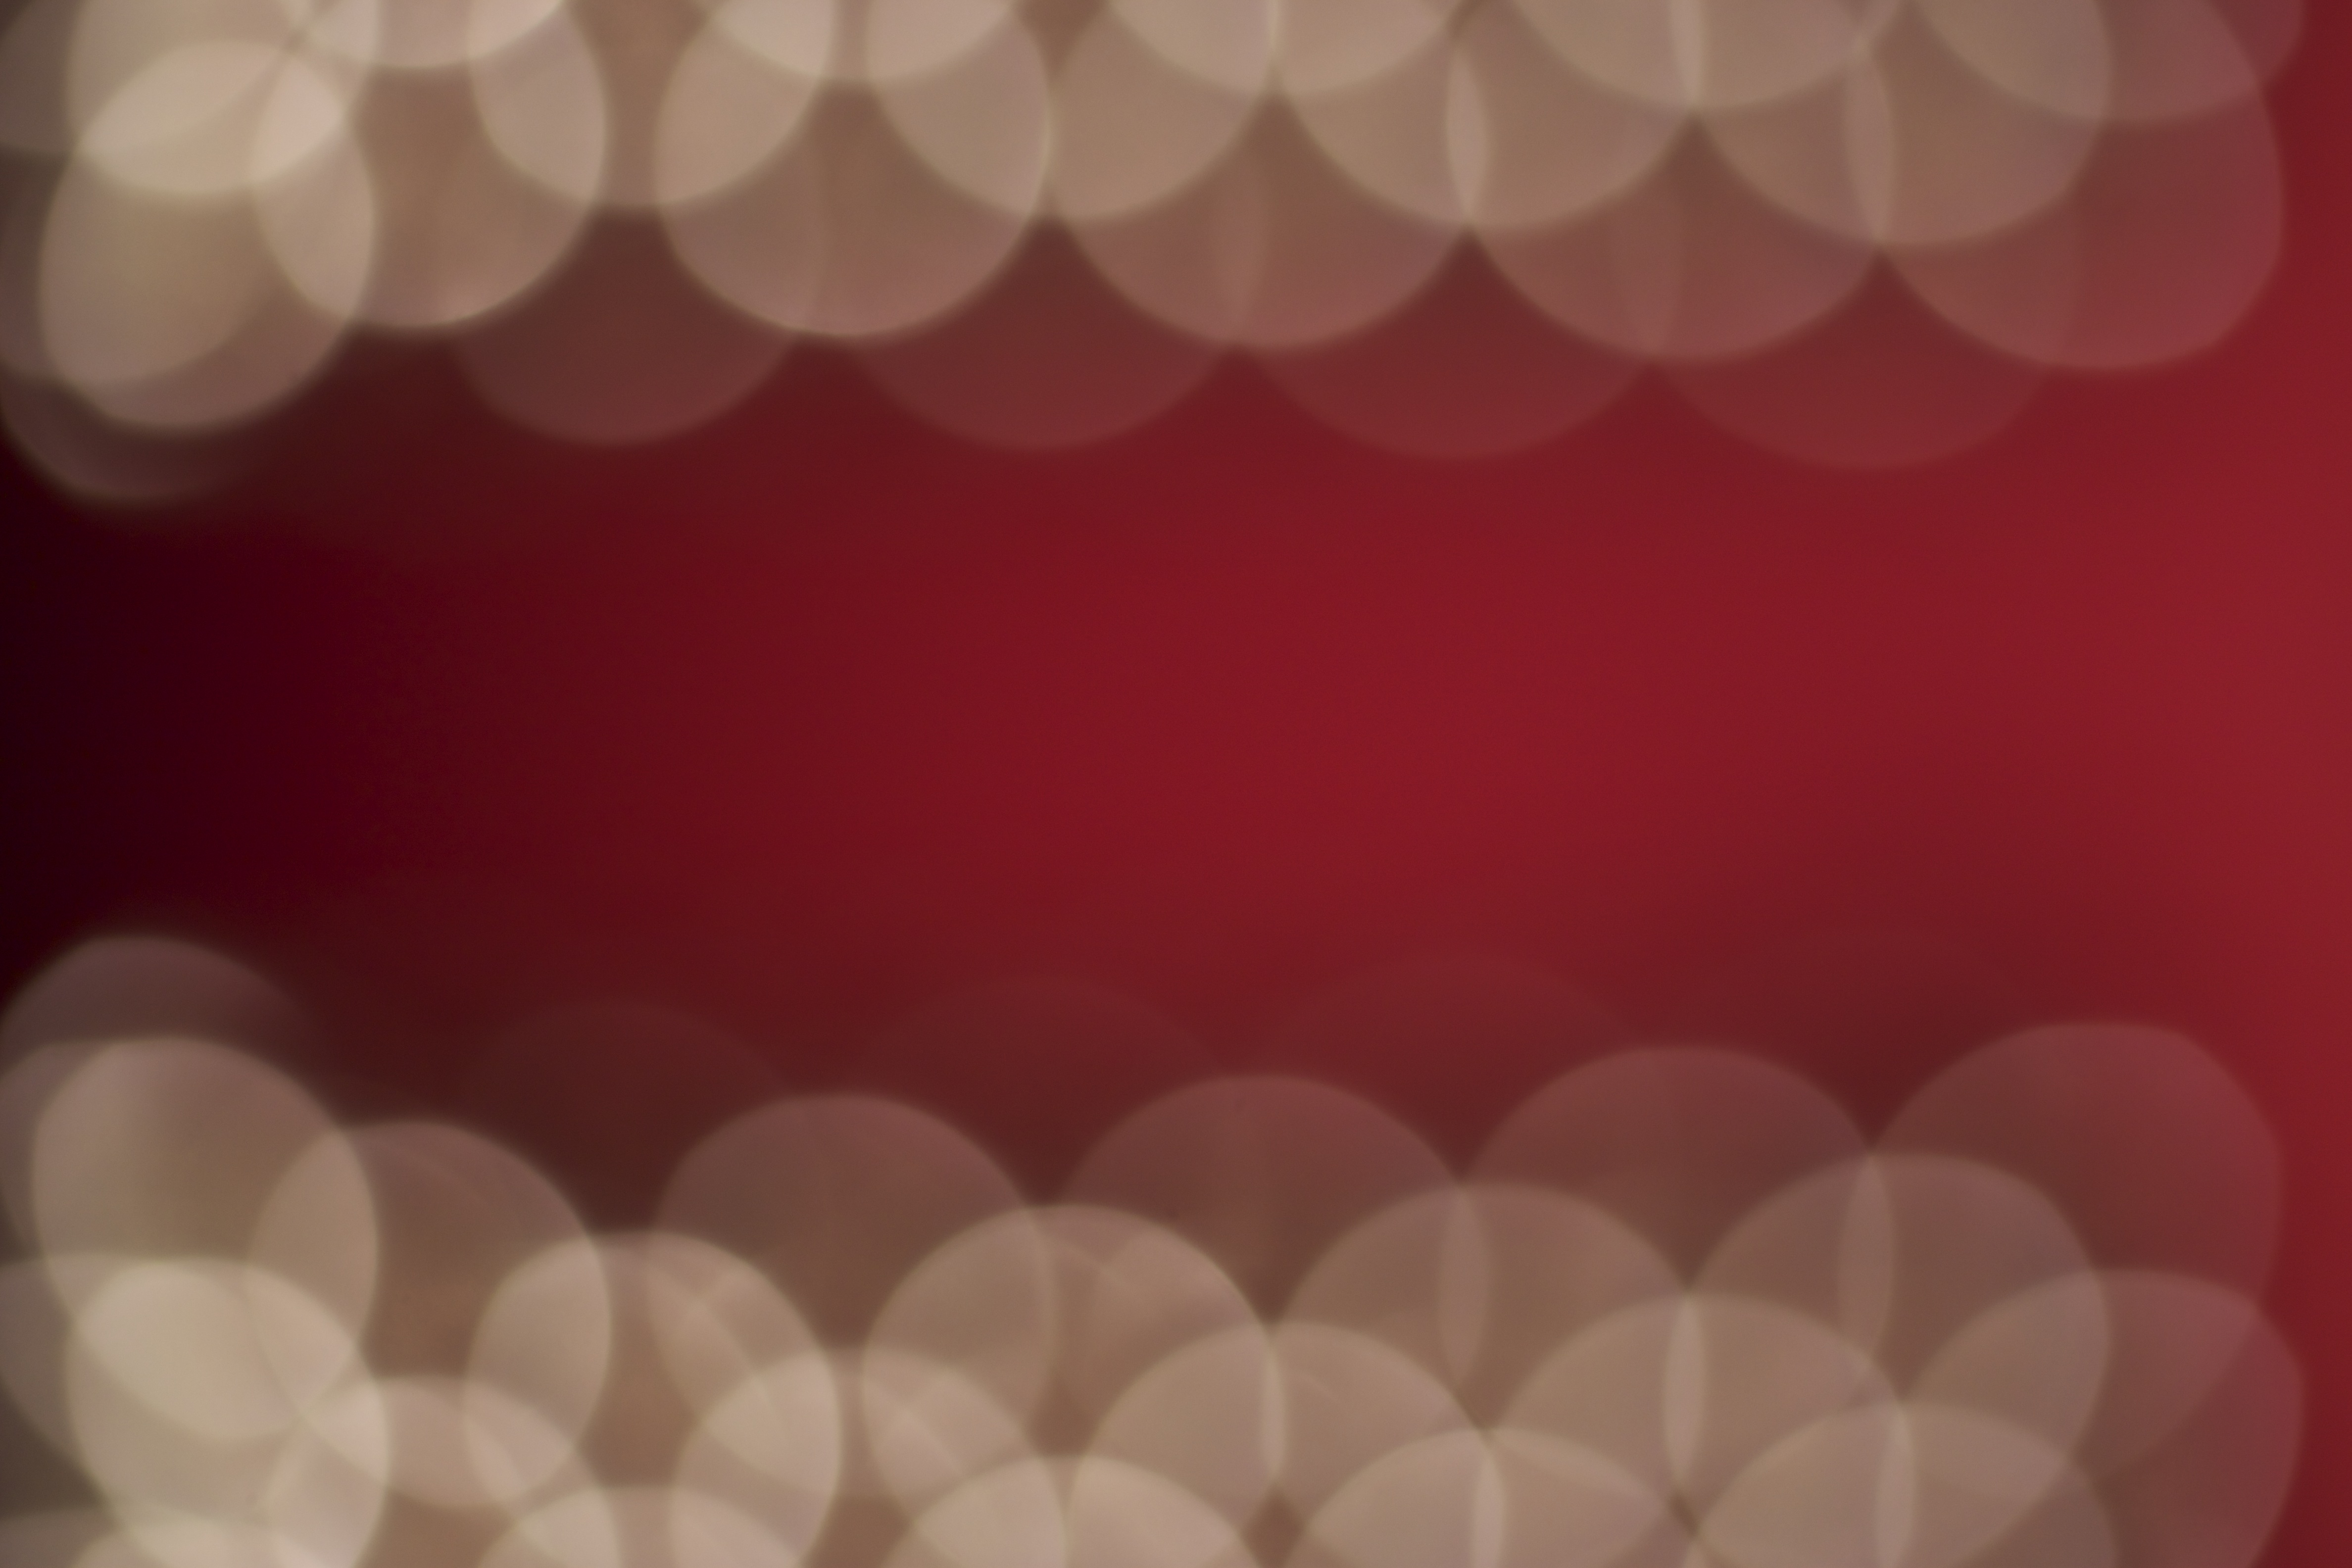
light, flower, petal, pattern, red, color, pink, lighting, circle, design, sphere, shape